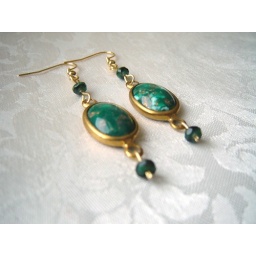
Kelly green glass speckled with white and gold in a brass setting. Fire polish green glass givre beads too!